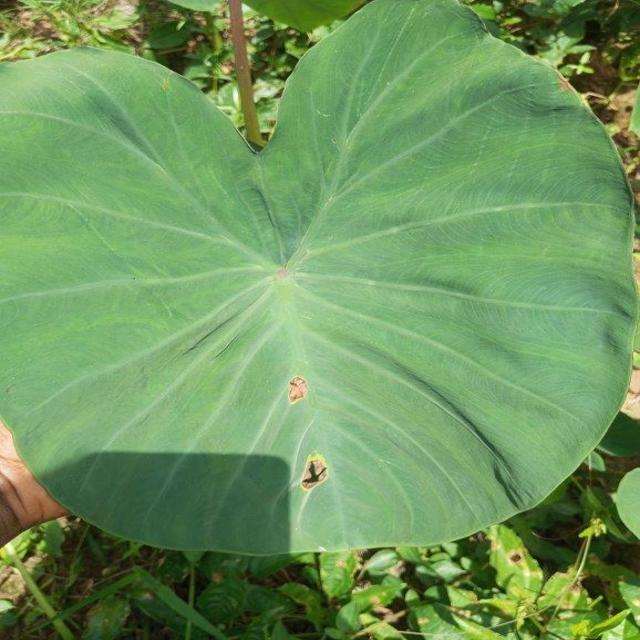
Label: Healthy